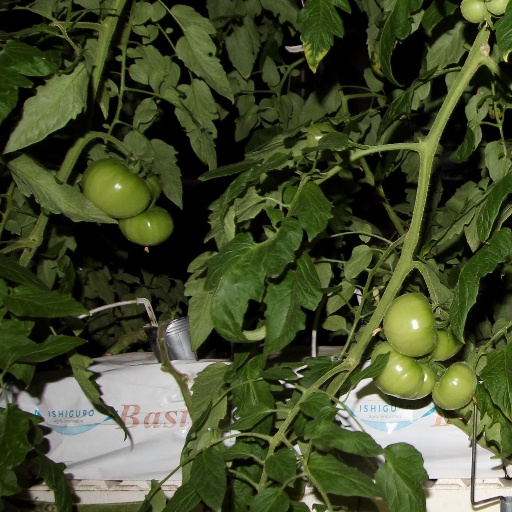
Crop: tomato